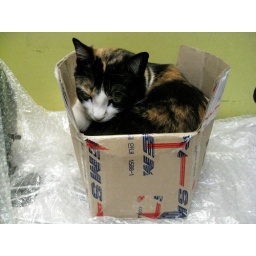
cat in a box